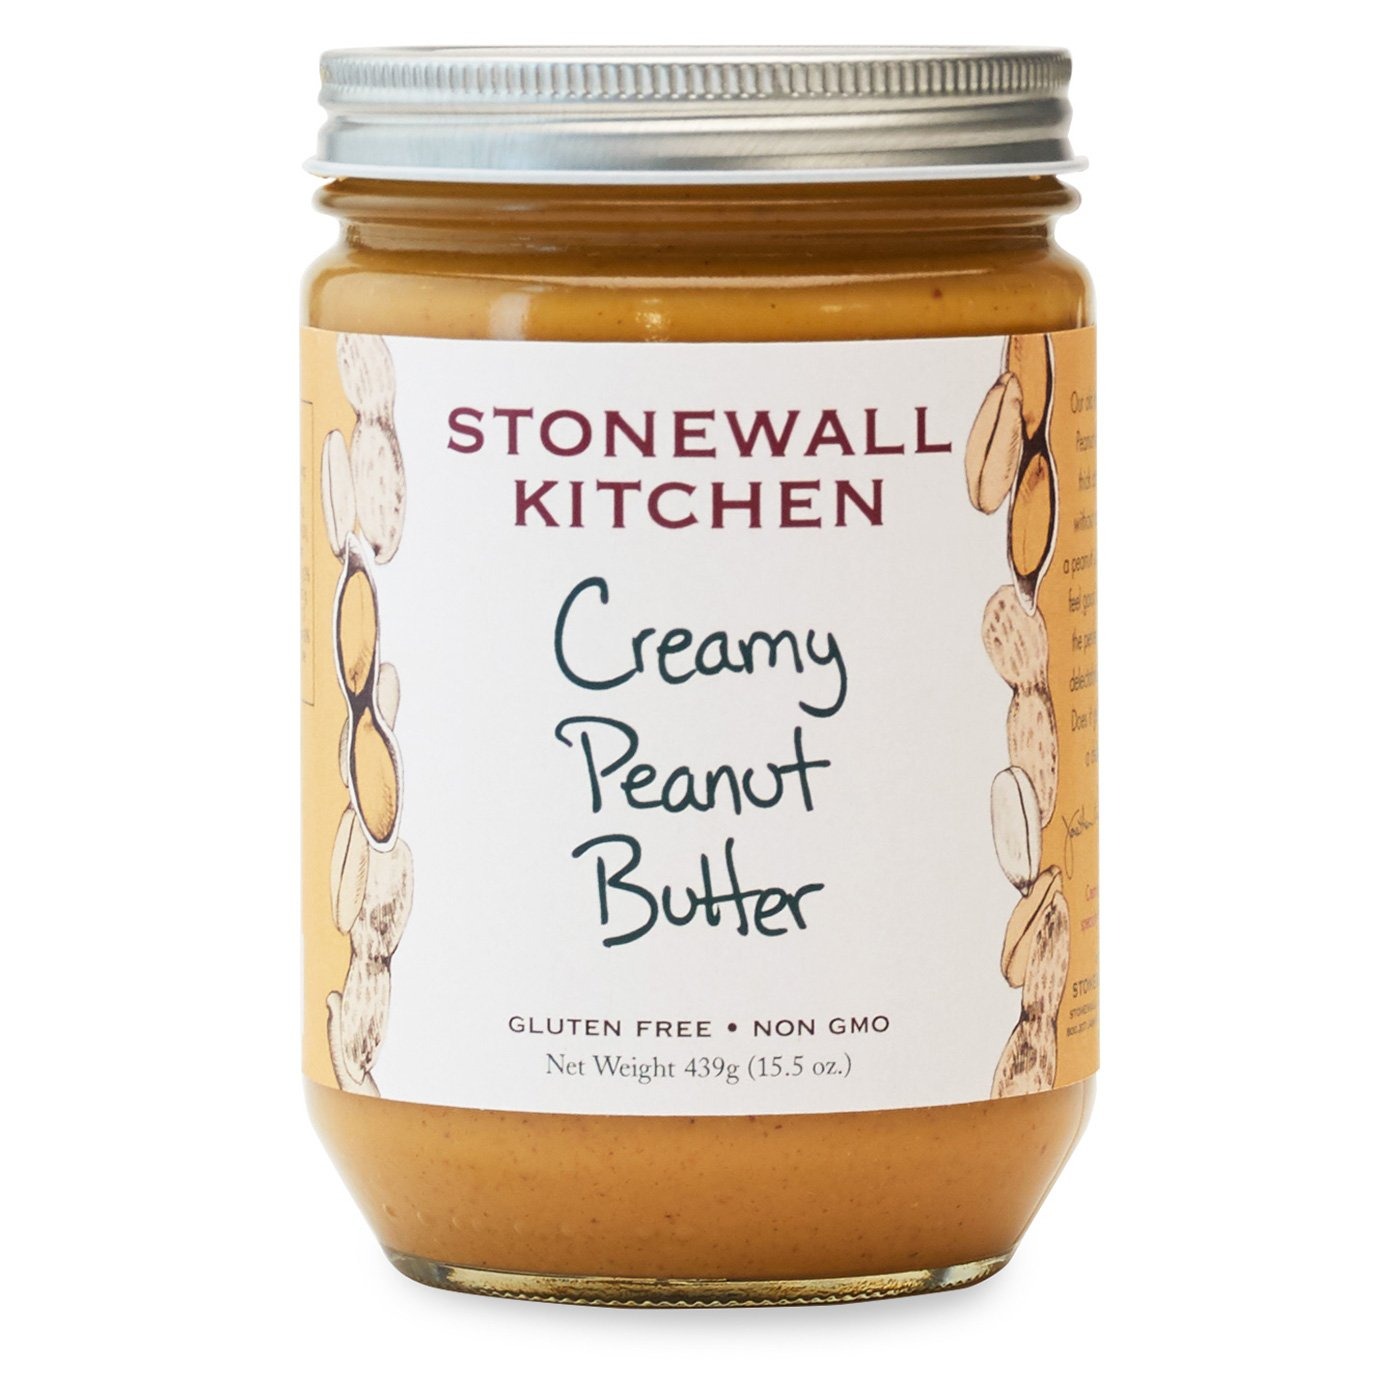
Item Name: Stonewall Kitchen All Natural Creamy Peanut Butter, 15.5 Ounce
Bullet Point 1: Stonewall Kitchen All Natural Creamy Peanut Butter, 15.5 Ounce
Bullet Point 2: We kept it simple to highlight what makes peanut butter so delicious; the peanuts
Bullet Point 3: Our Peanut Butter is full of only the good stuff, but remains creamy and tastes delicious
Bullet Point 4: The ideal match for our delectable jams
Bullet Point 5: Stonewall Kitchen Family of Brands: Our award winning line of gourmet food, home goods, and gifts are loved around the world. Featuring brands such as Legal Sea Foods, Michel Design Works, Montebello, Napa Valley Naturals, Stonewall Home, Stonewall Kitchen, Urban Accents, Vermont Coffee Company, Vermont Village, and Village Candle
Bullet Point 6: About Us: It all started in 1991 at a local farmers' market with a few dozen items that we'd finished hand-labeling only hours before. Fast-forward to today and Stonewall Kitchen is now home to an ever-growing family of like-minded lifestyle brands! Expertly made with premium ingredients, our products are the result of decades spent dreaming up, testing and producing only the very best in specialty foods and fine home living.
Value: 15.5
Unit: Ounce

Price: 9.95